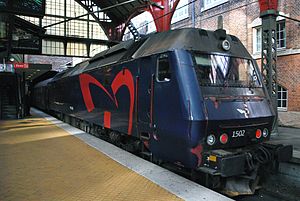
Litra ME
ME 1502 på Københavns Hovedbanegård i 2009
Et blåt, kantet lokomotiv, med førerrum i begge ender og et stort rødt vingehjul med én vinge på siden, er på vej ind til perronen. Perronen befinder sig inde i en stor buehal af rødt og gråt træ stående på grønne stålgittermaster. Buehallens ende over sporet er lukket med mange små matterede glasruder.
Litra ME er DSB's fjerde generation af diesel-elektriske lokomotiver, og den første danske generation af denne type til at anvende asynkrone banemotorer. Lokomotiverne har en starttrækkraft på 360 kN.